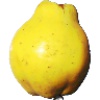
Label: quince